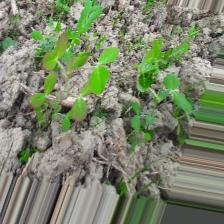
Label: Lentil Rust